Horses in Germanic paganism

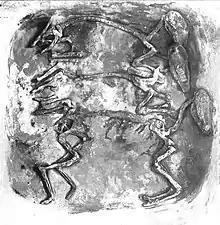
The Wulfsen horse burial shown in situ

In the Viking Age in Scandinavia, horses are found in both male and female, inhumation and cremation burials, and ship burials such as that at Oseberg and Valsgärde. In Oseberg, at least 10 horses were found, all of which were old at the time of death, potentially to reduce the cost of the burial, though it has also been suggested that they had a special relation to the deceased. In Scandinavian horse burials, there is a wide variety in how the animal was killed and deposited, being in both flat-ground and mound burials, and the horses being combinations of beheaded, intact, in standing positions, laying down and placed on a buried ship. North Germanic horse burials are also described in accounts such as Egils saga when Skalla-Grim is buried along with his weapons, tools and horse. Horses are also related to the dead in cases such as Helgi in Helgakviða Hundingsbana II when he leaves the land of the living on horseback, and the valkyrjur riding on horses when they collect the dead. Furthermore, they are seen in the mythic material such as the account of Baldr's funeral in Gylfaginning.